Jane Gordon, Duchess of Gordon

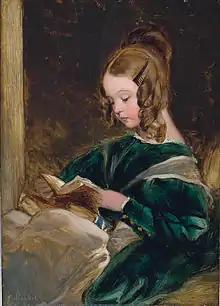
Lady Rachel Evelyn Russell (1826–1898), a granddaughter of Jane, portrayed by Sir Edwin Henry Landseer (1835). It was said that Rachel was the daughter of Jane's daughter Georgiana and Edwin Henry Landseer.

In 1793, the French Revolutionary Government declared war on Great Britain. At that time the British army was short of recruits, since the military service was not very popular among the young men. As a consequence, the Government asked Jane’s husband, the Duke of Gordon, to raise another regiment. The outcome of this was a bet between Jane and the Prince of Wales, the future King George IV. Jane bet with the Prince that she could raise more men than he, meaning the Government. Although 45 by then, she was still extremely attractive, upon which she based her recruiting technique: She wore a military uniform and a large black feathered hat (highland bonnet), touring Scotland to organise reels. Anyone who joined the reel joined the army and received the King's shilling, the recruiting payment, from between the Duchess' lips by kissing her. This was how the Gordon Highlanders were founded. Her total was 940 men. On 24 June 1794, the newly embodied regiment paraded for the first time at Aberdeen. The regiment existed until 1994.